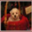
Label: dog